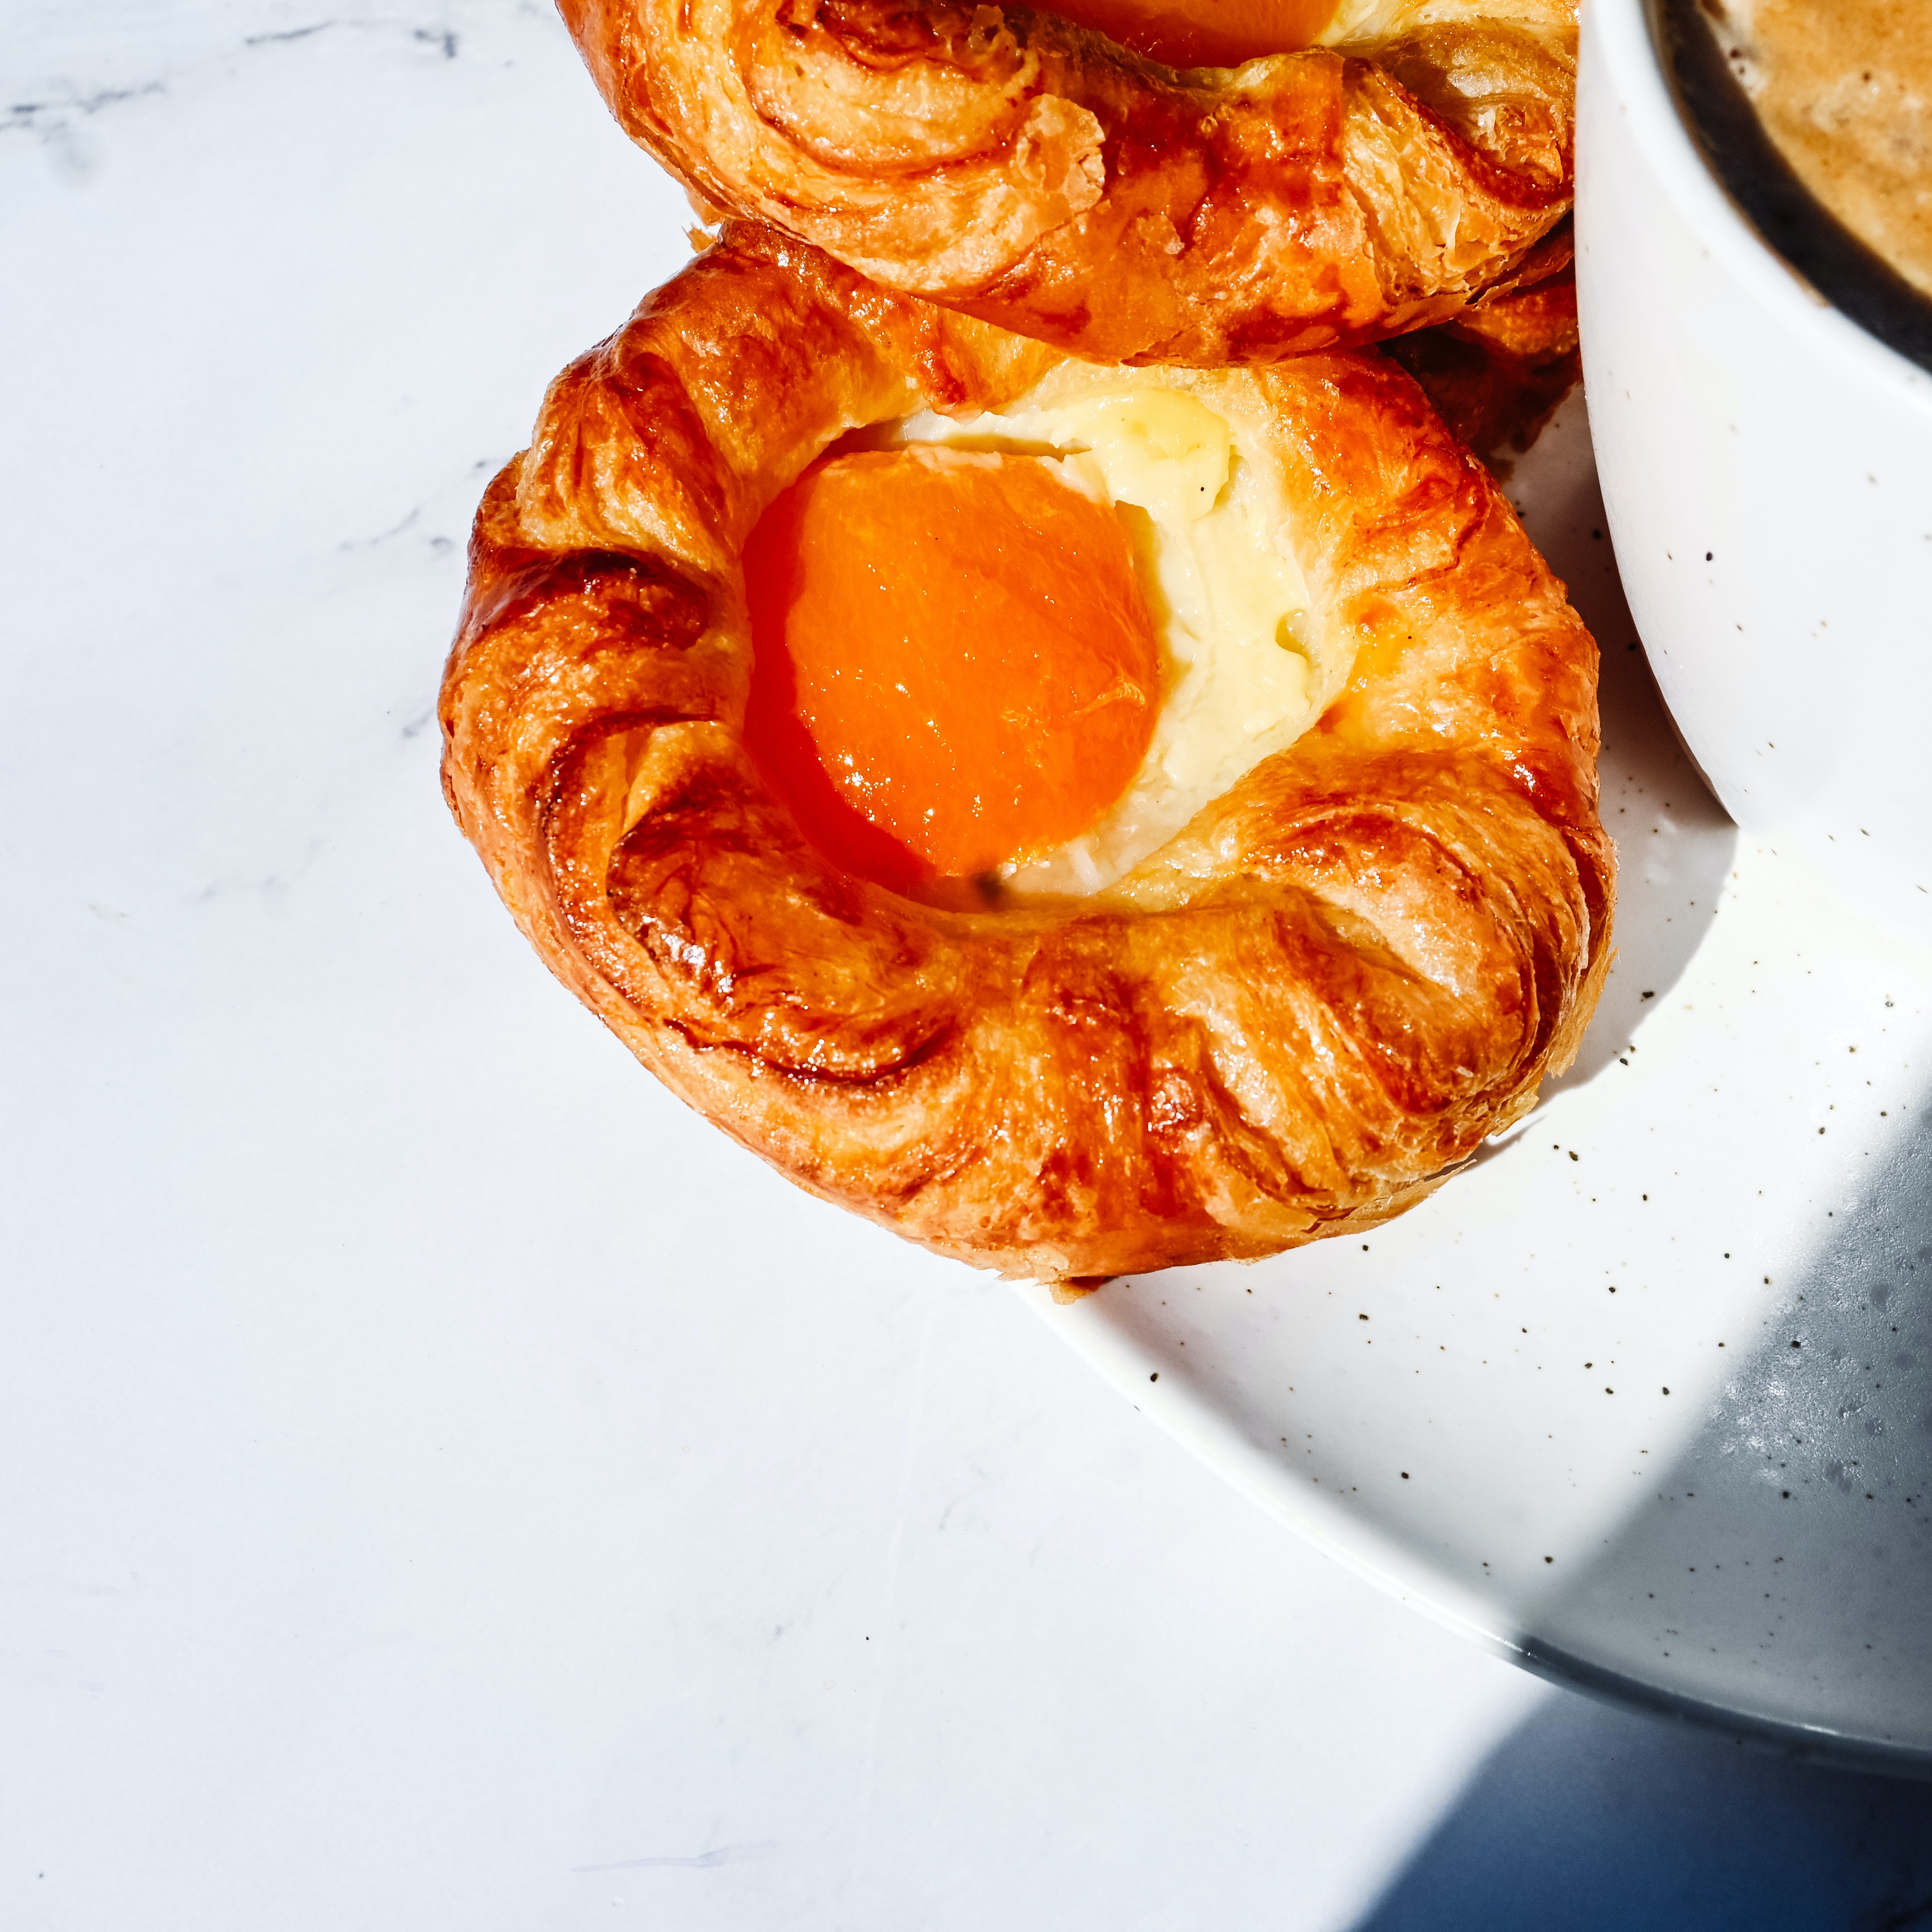
food, ingredient, fruit, staple food, baked goods, rangpur, recipe, tableware, fast food, cuisine, produce, dish, finger food, peach, serveware, mandarin orange, gluten, bitter orange, comfort food, tangerine, junk food, american food, sweetness, circle, tangelo, snack, italian food, clementine, pizza, hot sauce, breakfast, side dish